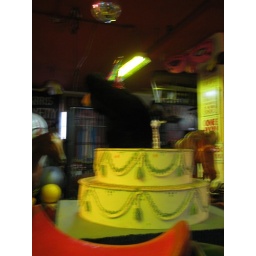
bear in cake 1.